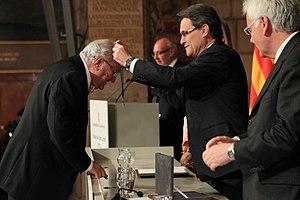
Raimon Carrasco Azemar, né le 17 février 1924 à Barcelone est un chef d'entreprise espagnol. Il préside de façon intérimaire le FC Barcelone entre 1977 et 1978 avant l'arrivée de José Luis Núñez.